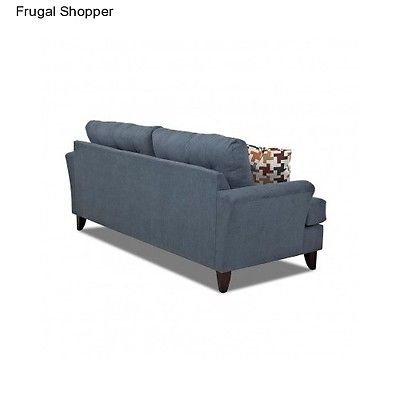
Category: sofa